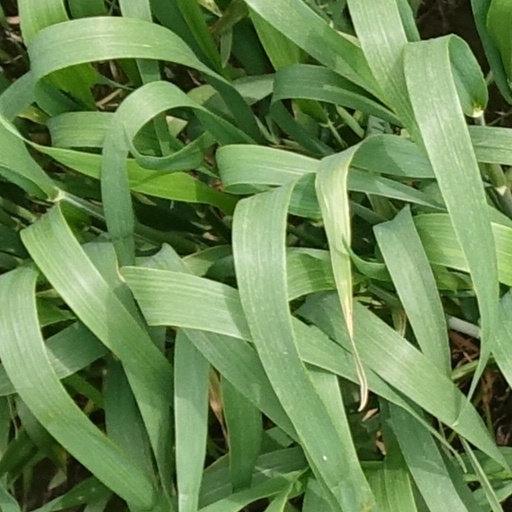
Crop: wheat